Laurent Halleux fund

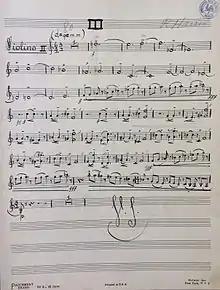
Version 2 of the Quartet n°2 of Roy Harris (Library of the "Royal Conservatory of Brussels", B-Bc, CR-02083)

But the most exceptional autograph conserved in this collection is the "Concertino for string quartet, op. 20" by Stravinsky, of which the Pro Arte Quartet gave a first audition in Belgium in 1922. Close to the Belgian Paul Collaer, founder of the "Pro Arte Concerts", the Russian composer (naturalised French in 1934, American in 1945) has benefitted from the unconditional support of the quartet for the international diffusion of his music.